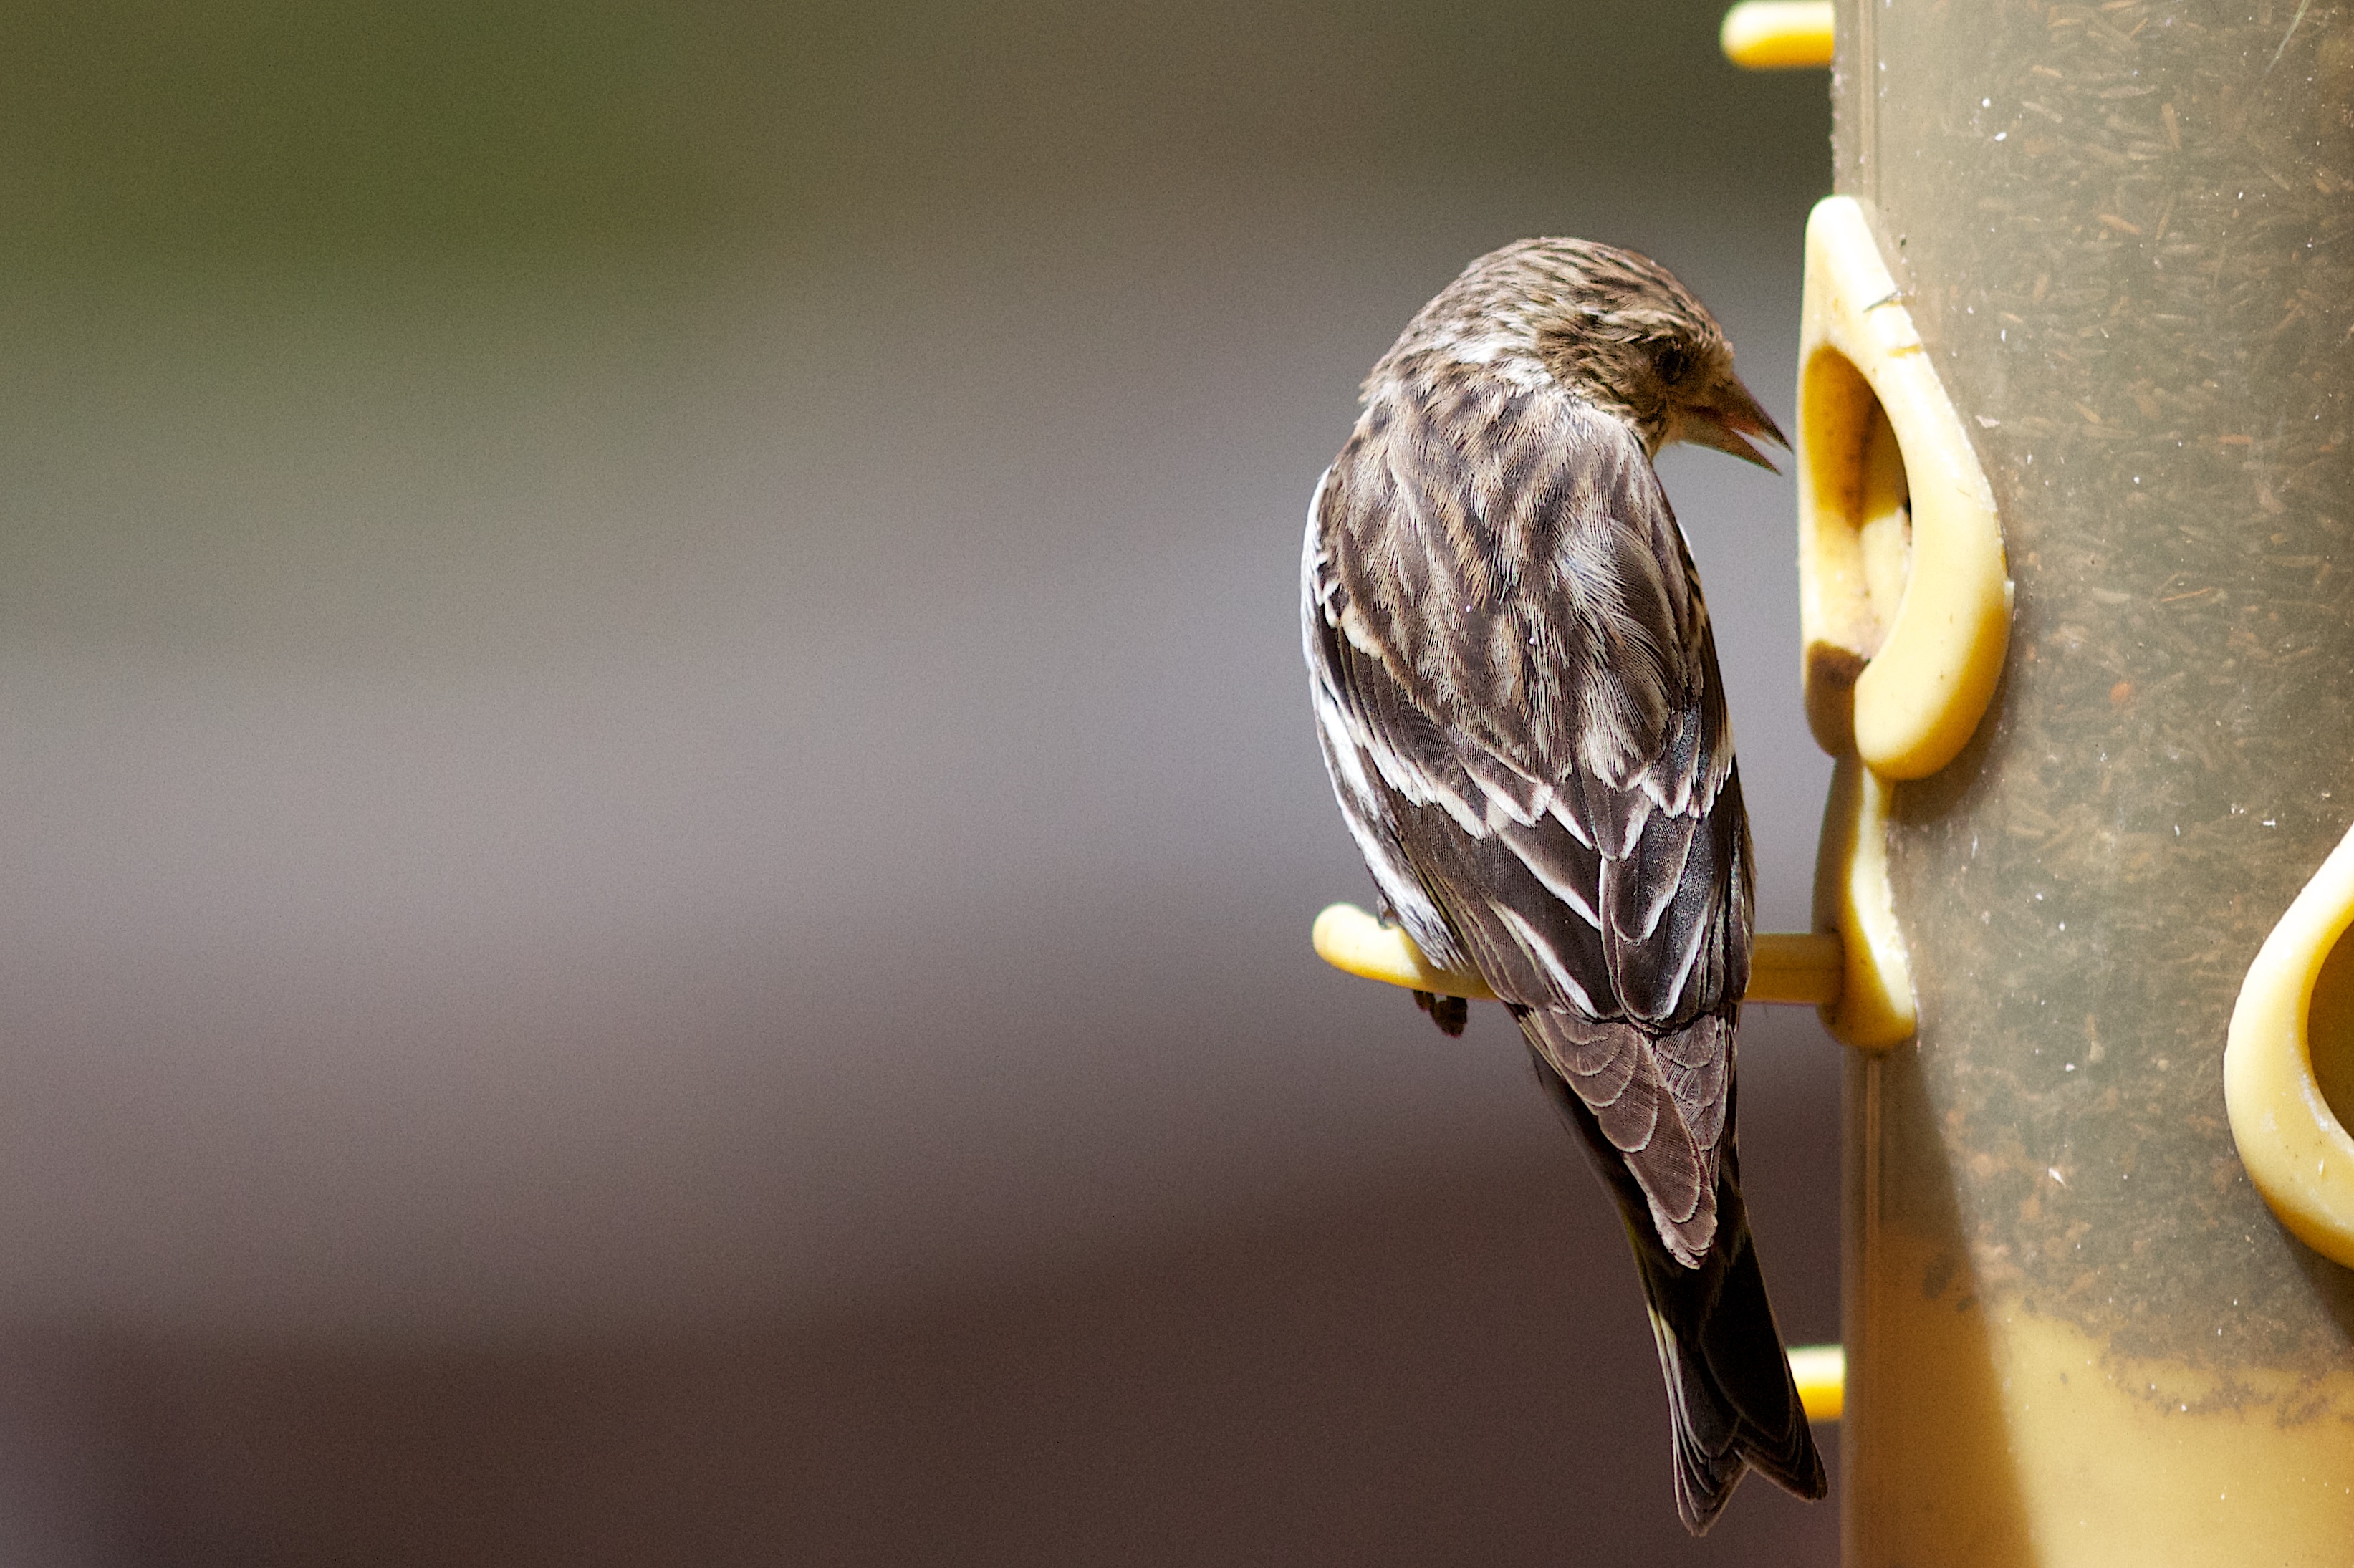
branch, bird, wing, beak, yellow, fauna, close up, vertebrate, sparrow, finch, 2013365, macro photography, old world flycatcher, perching bird